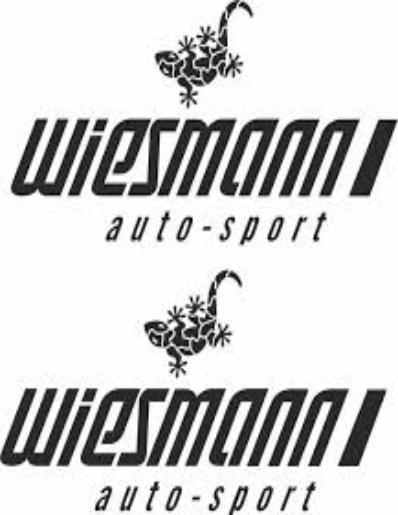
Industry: Food